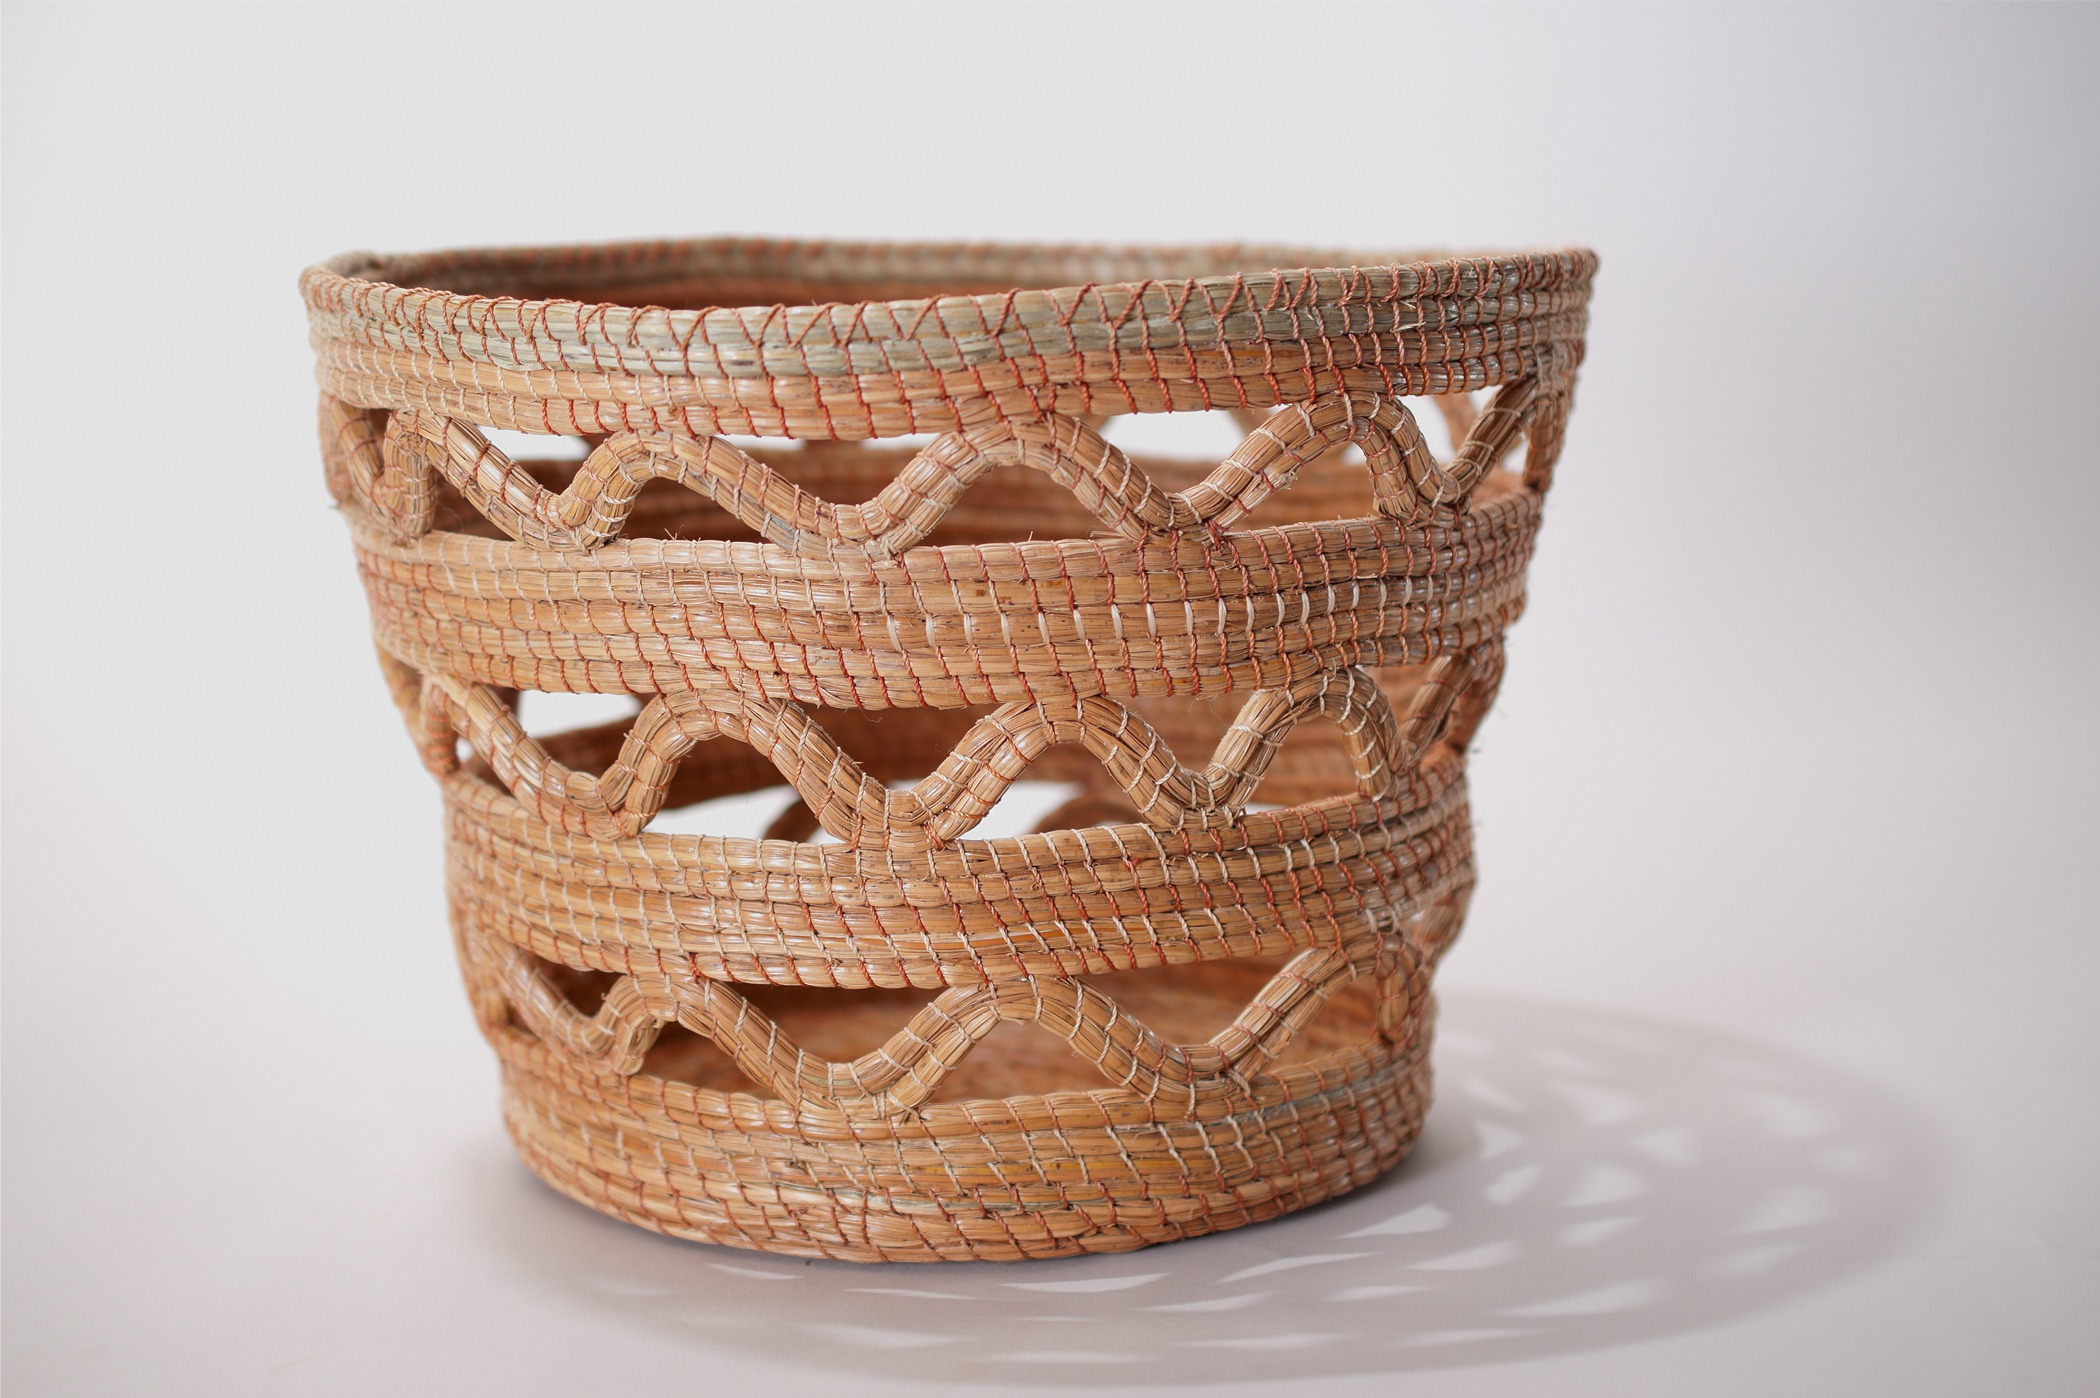
basket, material, wicker, flowerpot, veracruz, man made object, home accessories, storage basket, ocoxal, mexican handicrafts, indigenous craftswomen, adela red photography